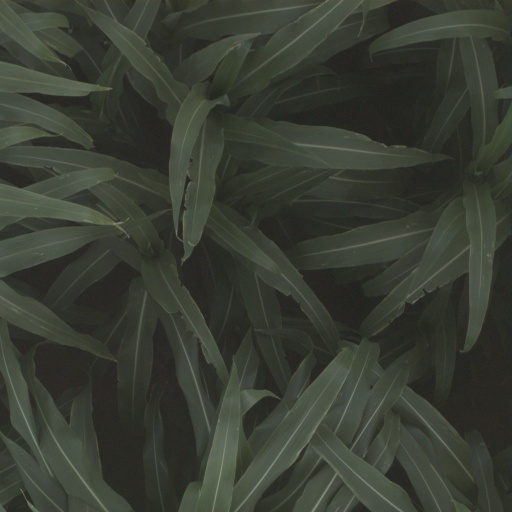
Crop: sorghum